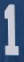
Number: 1